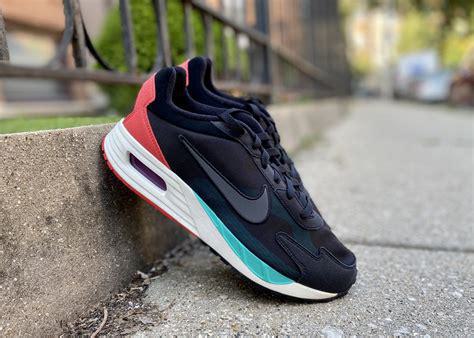
Brand: Nike
Model: Air Max Solo